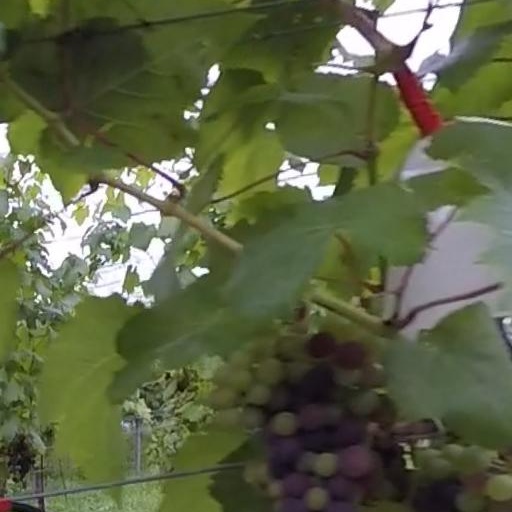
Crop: grape